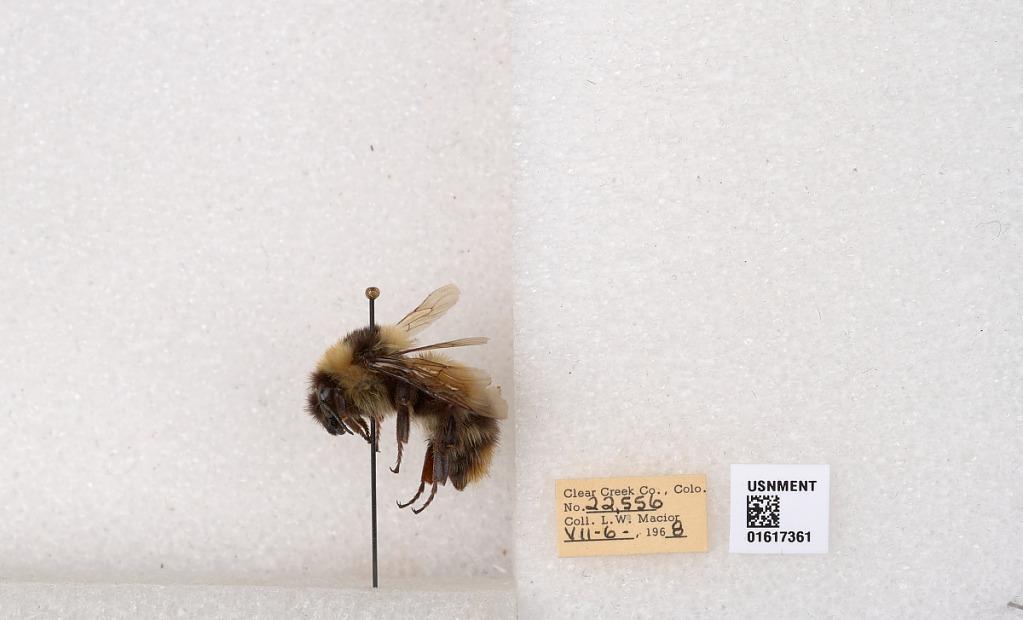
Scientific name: Bombus kirbyellus
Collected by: L. Macior
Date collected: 1968-7-6
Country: United States
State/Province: Colorado
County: Clear Creek
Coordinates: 39.6891, -105.644